Question: Who is riding the horse?
Tambaya: Waye yake hawan dokin?
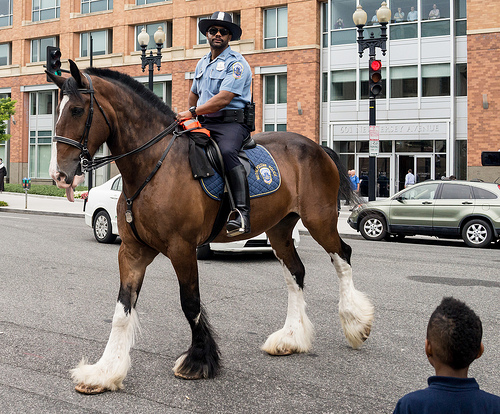
Answer: A policeman.
Amsa: Ɗan sanda.